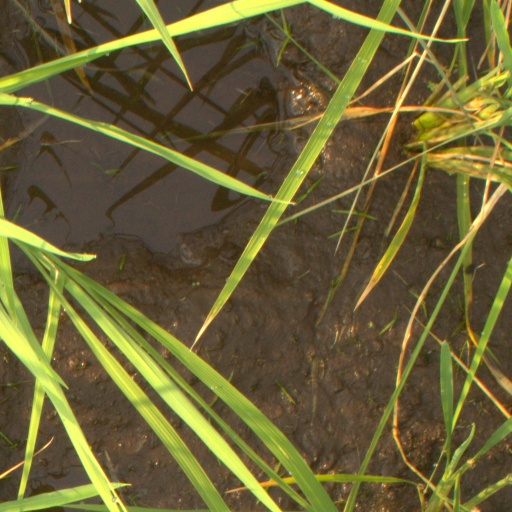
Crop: rice